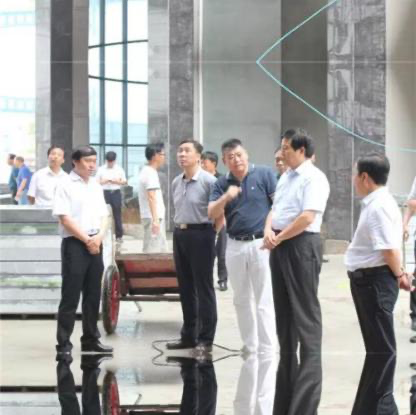
Objects in the image:
label: head
label: head
label: head
label: head
label: head
label: head
label: head
label: head
label: head
label: head